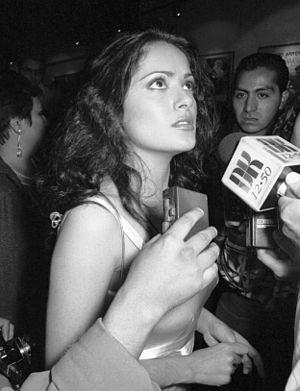
Cœurs perdus est un film germano-américain réalisé par Todd Robinson sorti 2006.